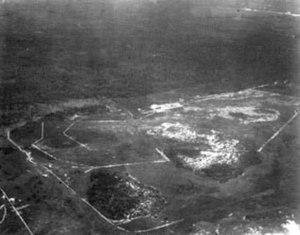
L'aéroport international de Salvador – Deputado Luís Eduardo Magalhães est un aéroport brésilien situé à Salvador, capitale de l'État de Bahia. Il occupe 5 574 984 m² à l'est de la ville, sur une zone limitrophe de la municipalité de Lauro de Freitas. Son principal accès routier, une avenue d'environ 800 m traversant un bosquet de bambous, est reconnu comme une des cartes postales de la capitale. Depuis le 5 novembre 1942, l'aéroport abrite aussi la Base aérienne de Salvador de la Force aérienne brésilienne.